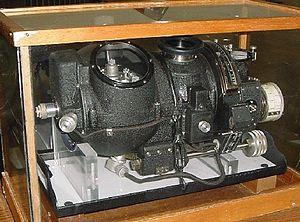
Le viseur Norden est un viseur de bombardement monté sur les bombardiers américains pendant la Seconde Guerre mondiale, la guerre de Corée et la guerre du Viêt Nam.